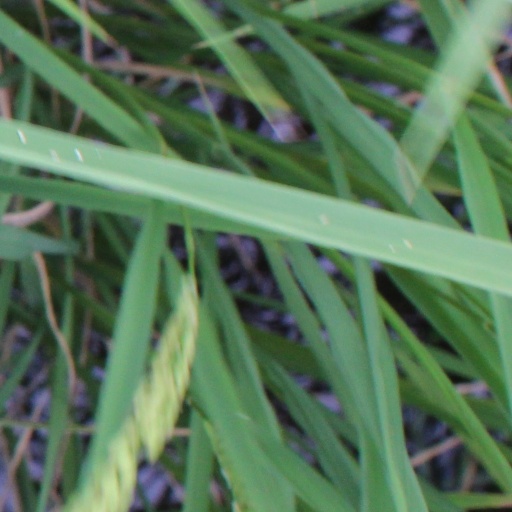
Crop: rice